Describe the emotion expressed in this image:  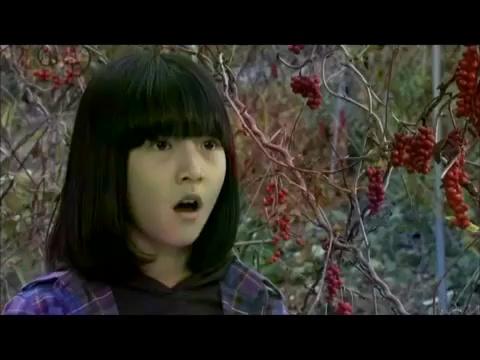
This person displays Suffering, valence and arousal with low intensity.